Berkelium

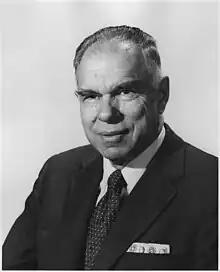
Glenn T. Seaborg

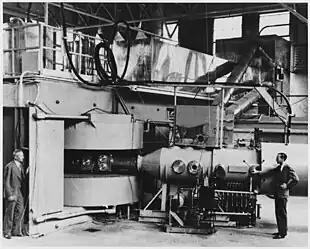
Black-and-white picture of heavy machinery with two operators sitting aside

Although very small amounts of berkelium were possibly produced in previous nuclear experiments, it was first intentionally synthesized, isolated and identified in December 1949 by Glenn T. Seaborg, Albert Ghiorso, Stanley Gerald Thompson, and Kenneth Street Jr. They used the 60-inch cyclotron at the University of California, Berkeley. Similar to the nearly simultaneous discovery of americium (element 95) and curium (element 96) in 1944, the new elements berkelium and californium (element 98) were both produced in 1949–1950.